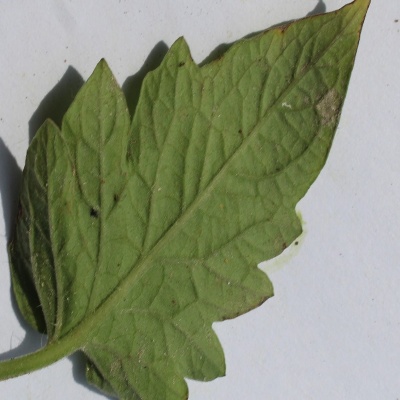
Crop: Tomato
Condition: leaf blight